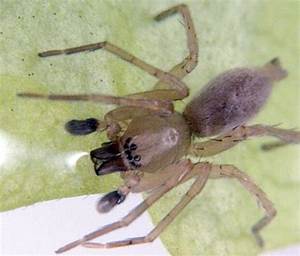
Label: spider